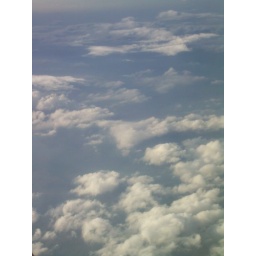
Taken in an airplane way above the clouds